Montreal

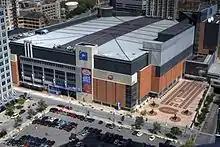
Opened in 1996, the Bell Centre is a sports and entertainment complex and the home arena for the Montreal Canadiens.

The 2021 census reported that immigrants (individuals born outside Canada) comprise 576,125 persons or 33.4% of the total population of Montreal. Of the total immigrant population, the top countries of origin were Haiti (47,550 residents or 8.3% of the population), Algeria (43,840; 7.6%), France (39,275; 6.8%), Morocco (33,005; 5.7%), Italy (30,215; 5.2%), China (26,335; 4.6%), the Philippines (20,475; 3.6%), Lebanon (17,455; 3.0%), Vietnam (16,395; 2.8%), and India (13,575; 2.4%).